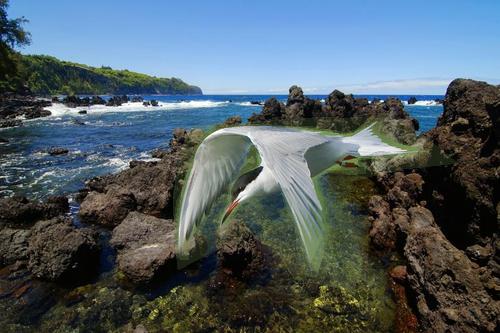
Bird species: Common_Tern
Bird type: waterbird
Background: water